Bank and Monument stations

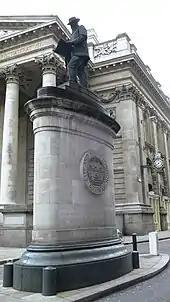

The opening of the eastern terminus of the Central London Railway (CLR, now the Central line) at Bank followed on 30 July 1900.